Bad Behaviour (1993 film)

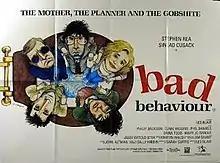

Bad Behaviour is a 1993 British comedy film directed by Les Blair and starring Stephen Rea, Sinéad Cusack and Philip Jackson. The film depicts an Irish couple living with their family in North London.